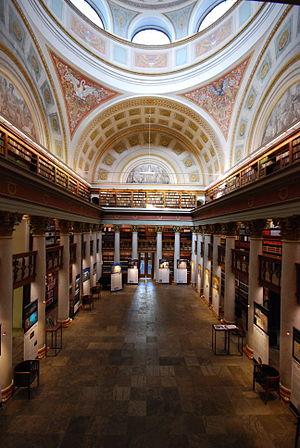
L'architecture de la Finlande a une histoire de plus de 800 ans et, alors que jusqu'à l'époque moderne, l'architecture était fortement influencée par les courants des deux nations voisines de la Finlande, à savoir la Suède et la Russie, dès le début du XIXᵉ siècle, les influences sont venues directement de l'extérieur. Dans un premier temps, lorsque des architectes étrangers itinérants ont commencé à exercer dans le pays, puis lorsque la profession d'architecte finlandais s'y est établie. L'architecture finlandaise a également contribué de manière significative à plusieurs styles internationaux, tels que le Jugendstil, ou Art nouveau, le classicisme nordique et le fonctionnalisme. Plus particulièrement, les travaux de l'architecte moderniste Eliel Saarinen, l'architecte le plus connu du pays, ont eu une influence considérable à l'échelle mondiale. Mais l'architecte moderniste Alvar Aalto, considéré comme l'une des figures majeures de l'histoire mondiale de l'architecture moderne, est encore plus renommé qu'Eliel Saarinen. Dans un article de 1922, intitulé Motifs des âges passés, Aalto discute des influences nationales et internationales en Finlande :